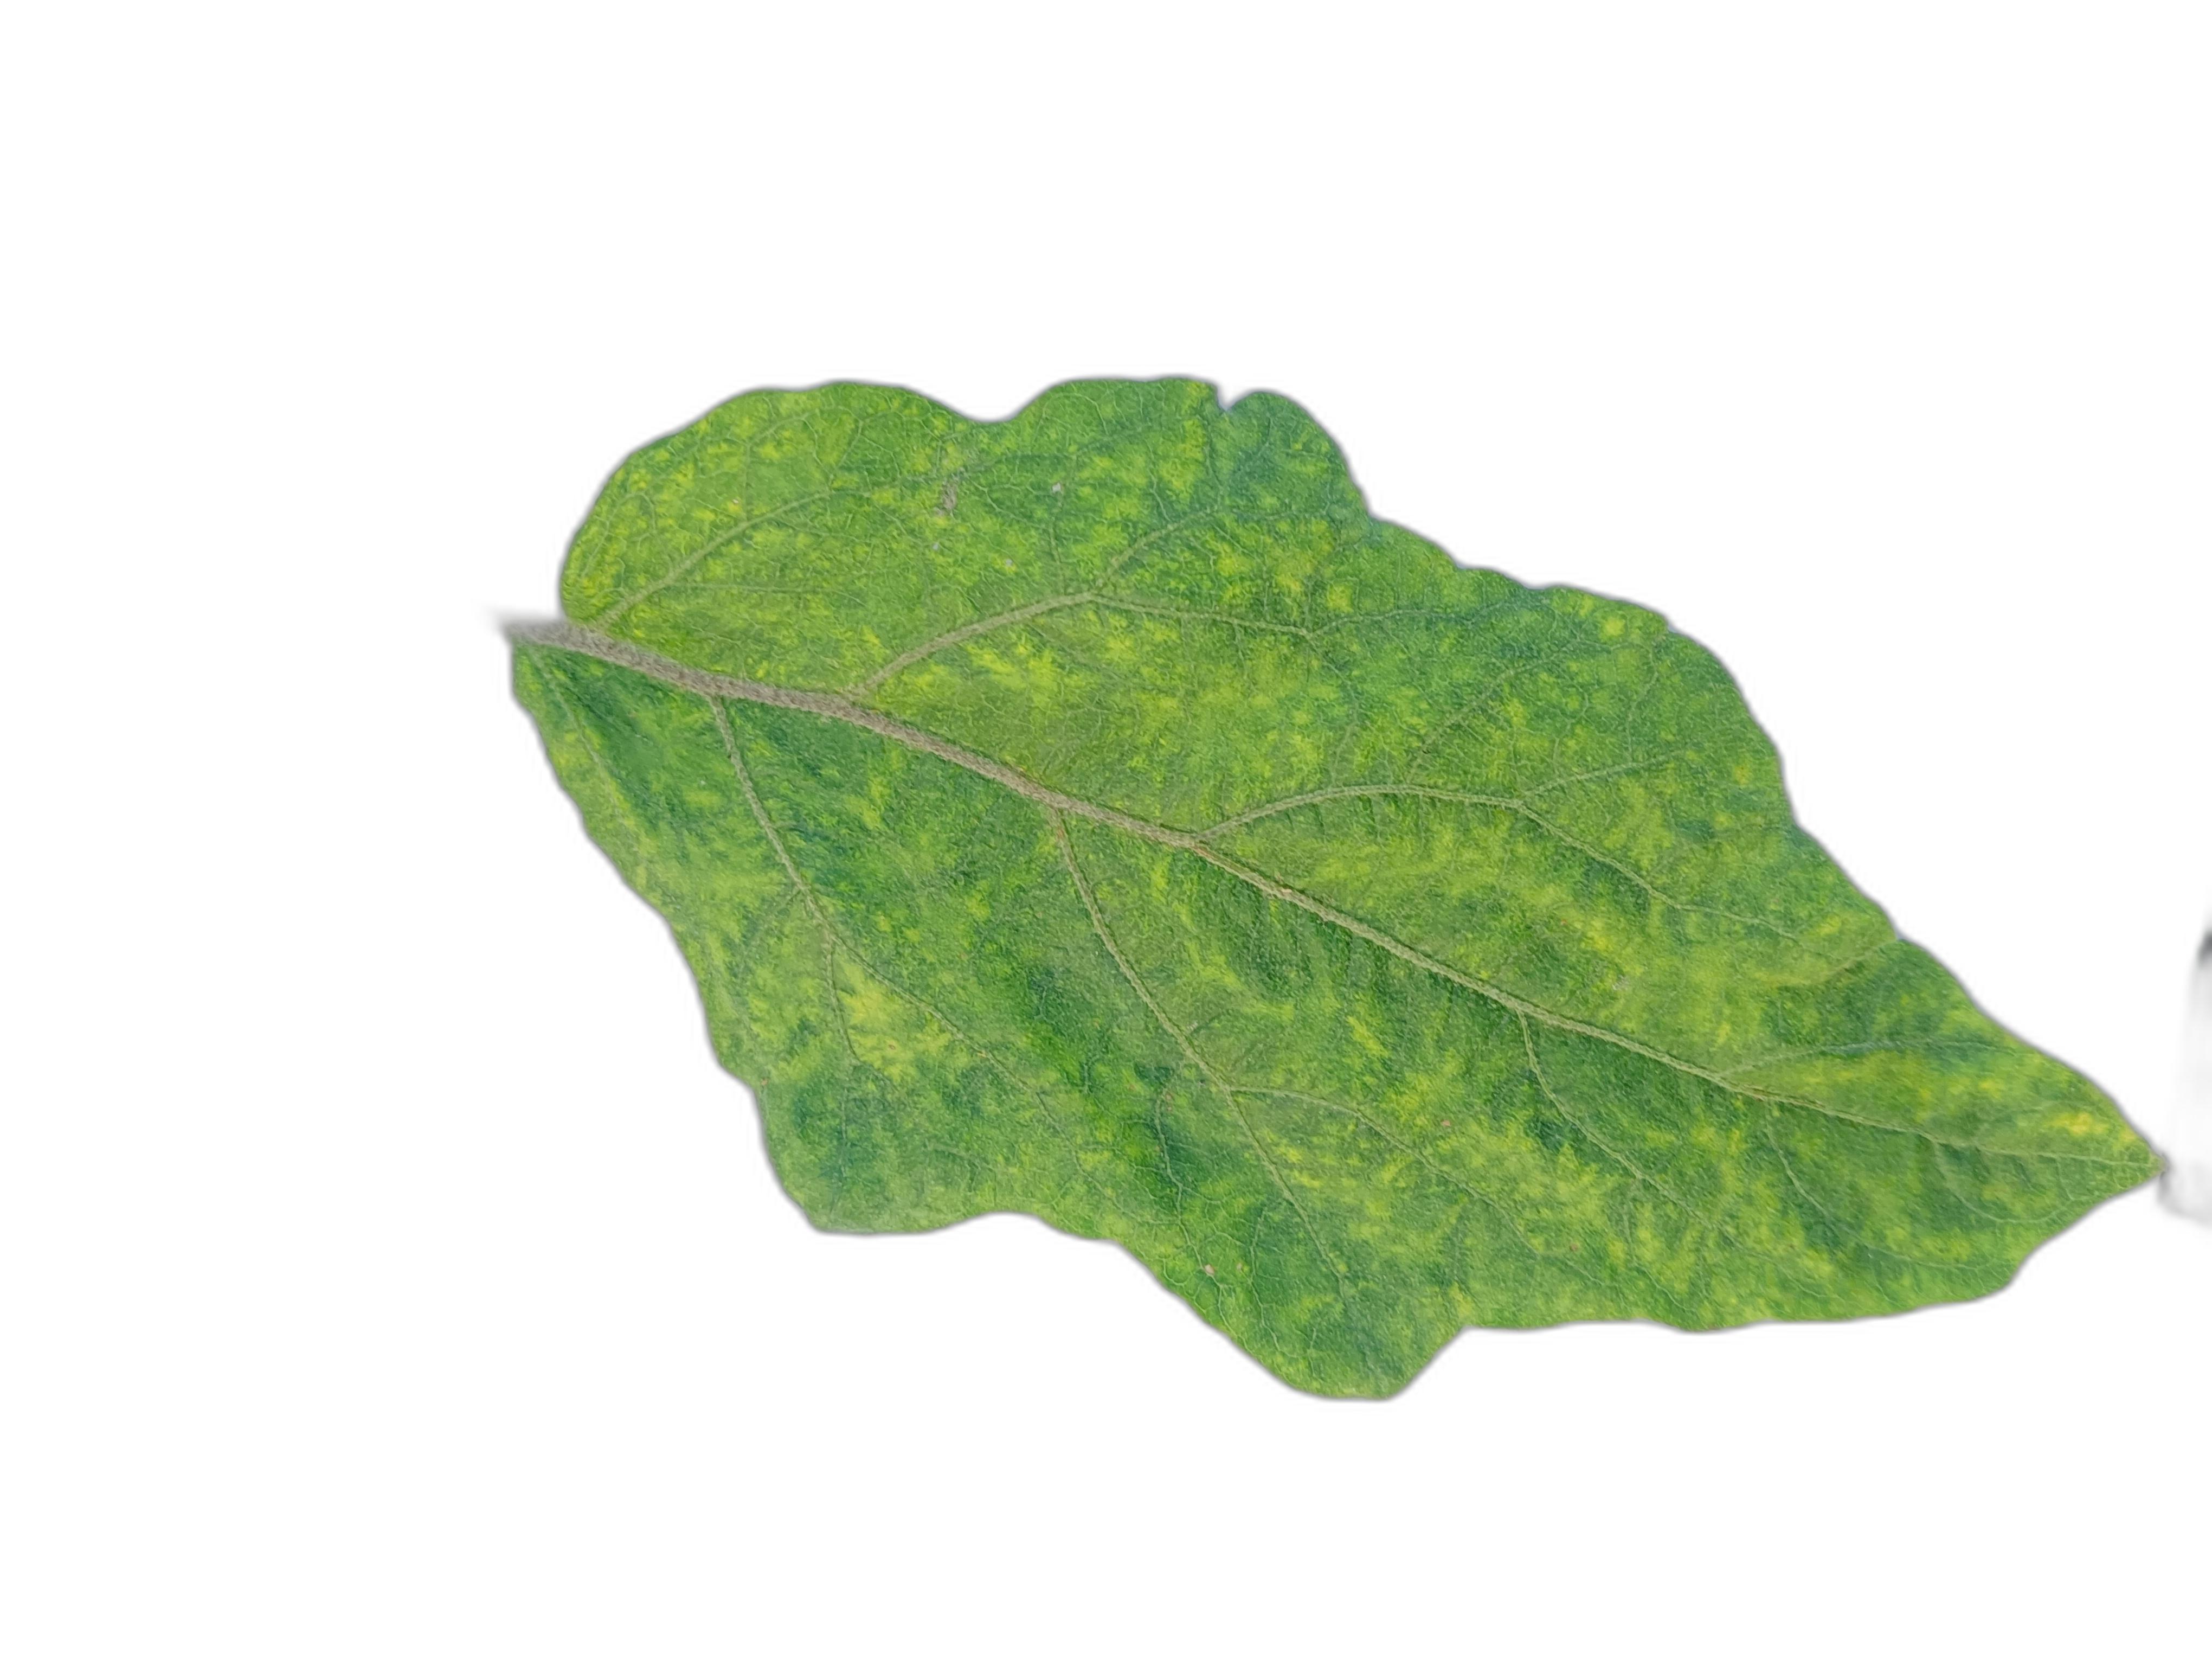
Label: Mosaic Virus Disease